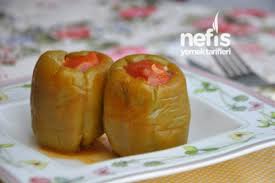
Yemek: biber_dolmasi